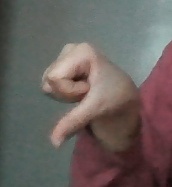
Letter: waw